Sam Concepcion

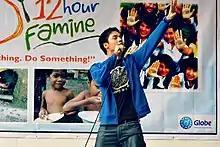
Sam Concepcion at the World Vision's "Youth Campaign Against Hunger" in St. Scholastica, Manila in 2011.

Concepcion won Favorite New Artist in the 3rd MYX Music Awards in March 2008. This win made him the category's youngest winner as he garnered 61% of the votes. In 2009, Concepcion won Top Teen Male Entertainer award in the first Pure & Fresh Top Teens Awards. In August 2009, Concepcion was awarded by the United Nations Youth Association of the Philippines the UNAP Outstanding Youth Leader award for his positive achievements in the Entertainment category.